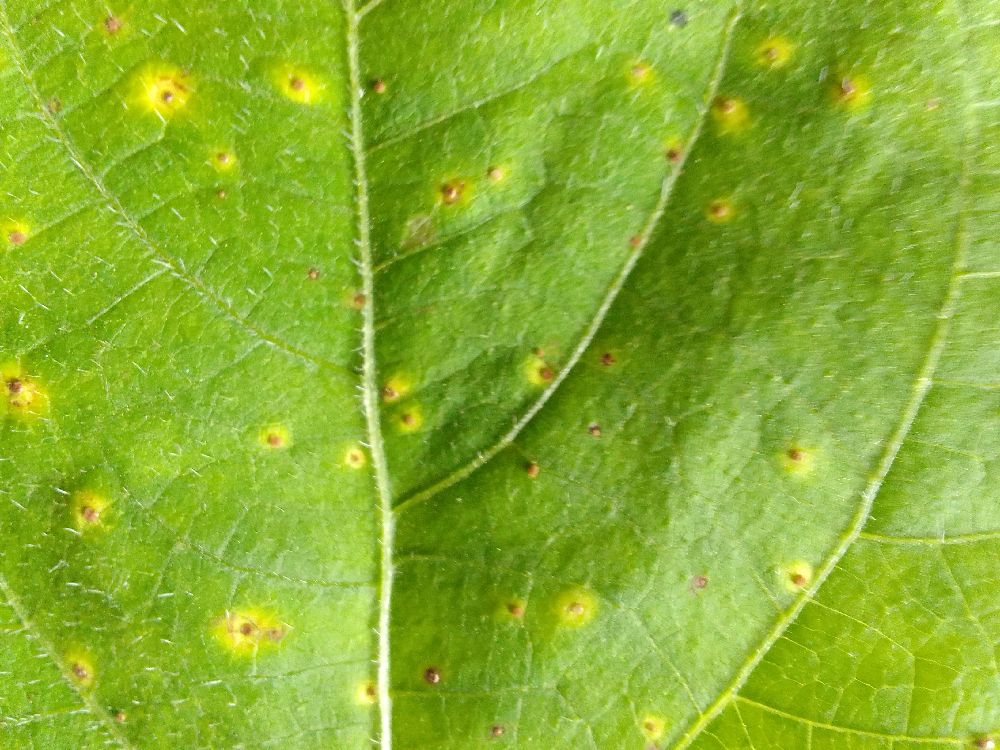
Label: rust